Cowboy Bebop: The Movie

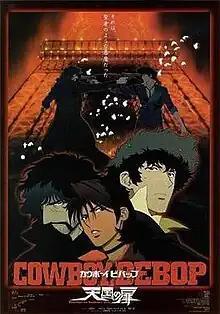
Japanese theatrical release poster

Cowboy Bebop: The Movie, known in Japan as , is a 2001 Japanese anime science fiction action film based on the 1998 anime series "Cowboy Bebop" created by Hajime Yatate. Several staff from the original series worked on the film, including director Shinichirō Watanabe, writer Keiko Nobumoto, character designer/animation director Toshihiro Kawamoto and composer Yoko Kanno. The Japanese and English voice casts also reprised their roles from the series. It is set between episode 22 and episode 23 of the original series. The plot centers on a mysterious terrorist planning to exterminate the human population of Mars by releasing a virus. The bounty hunter crew of the spaceship "Bebop" works to capture the terrorist and prevent the attack.